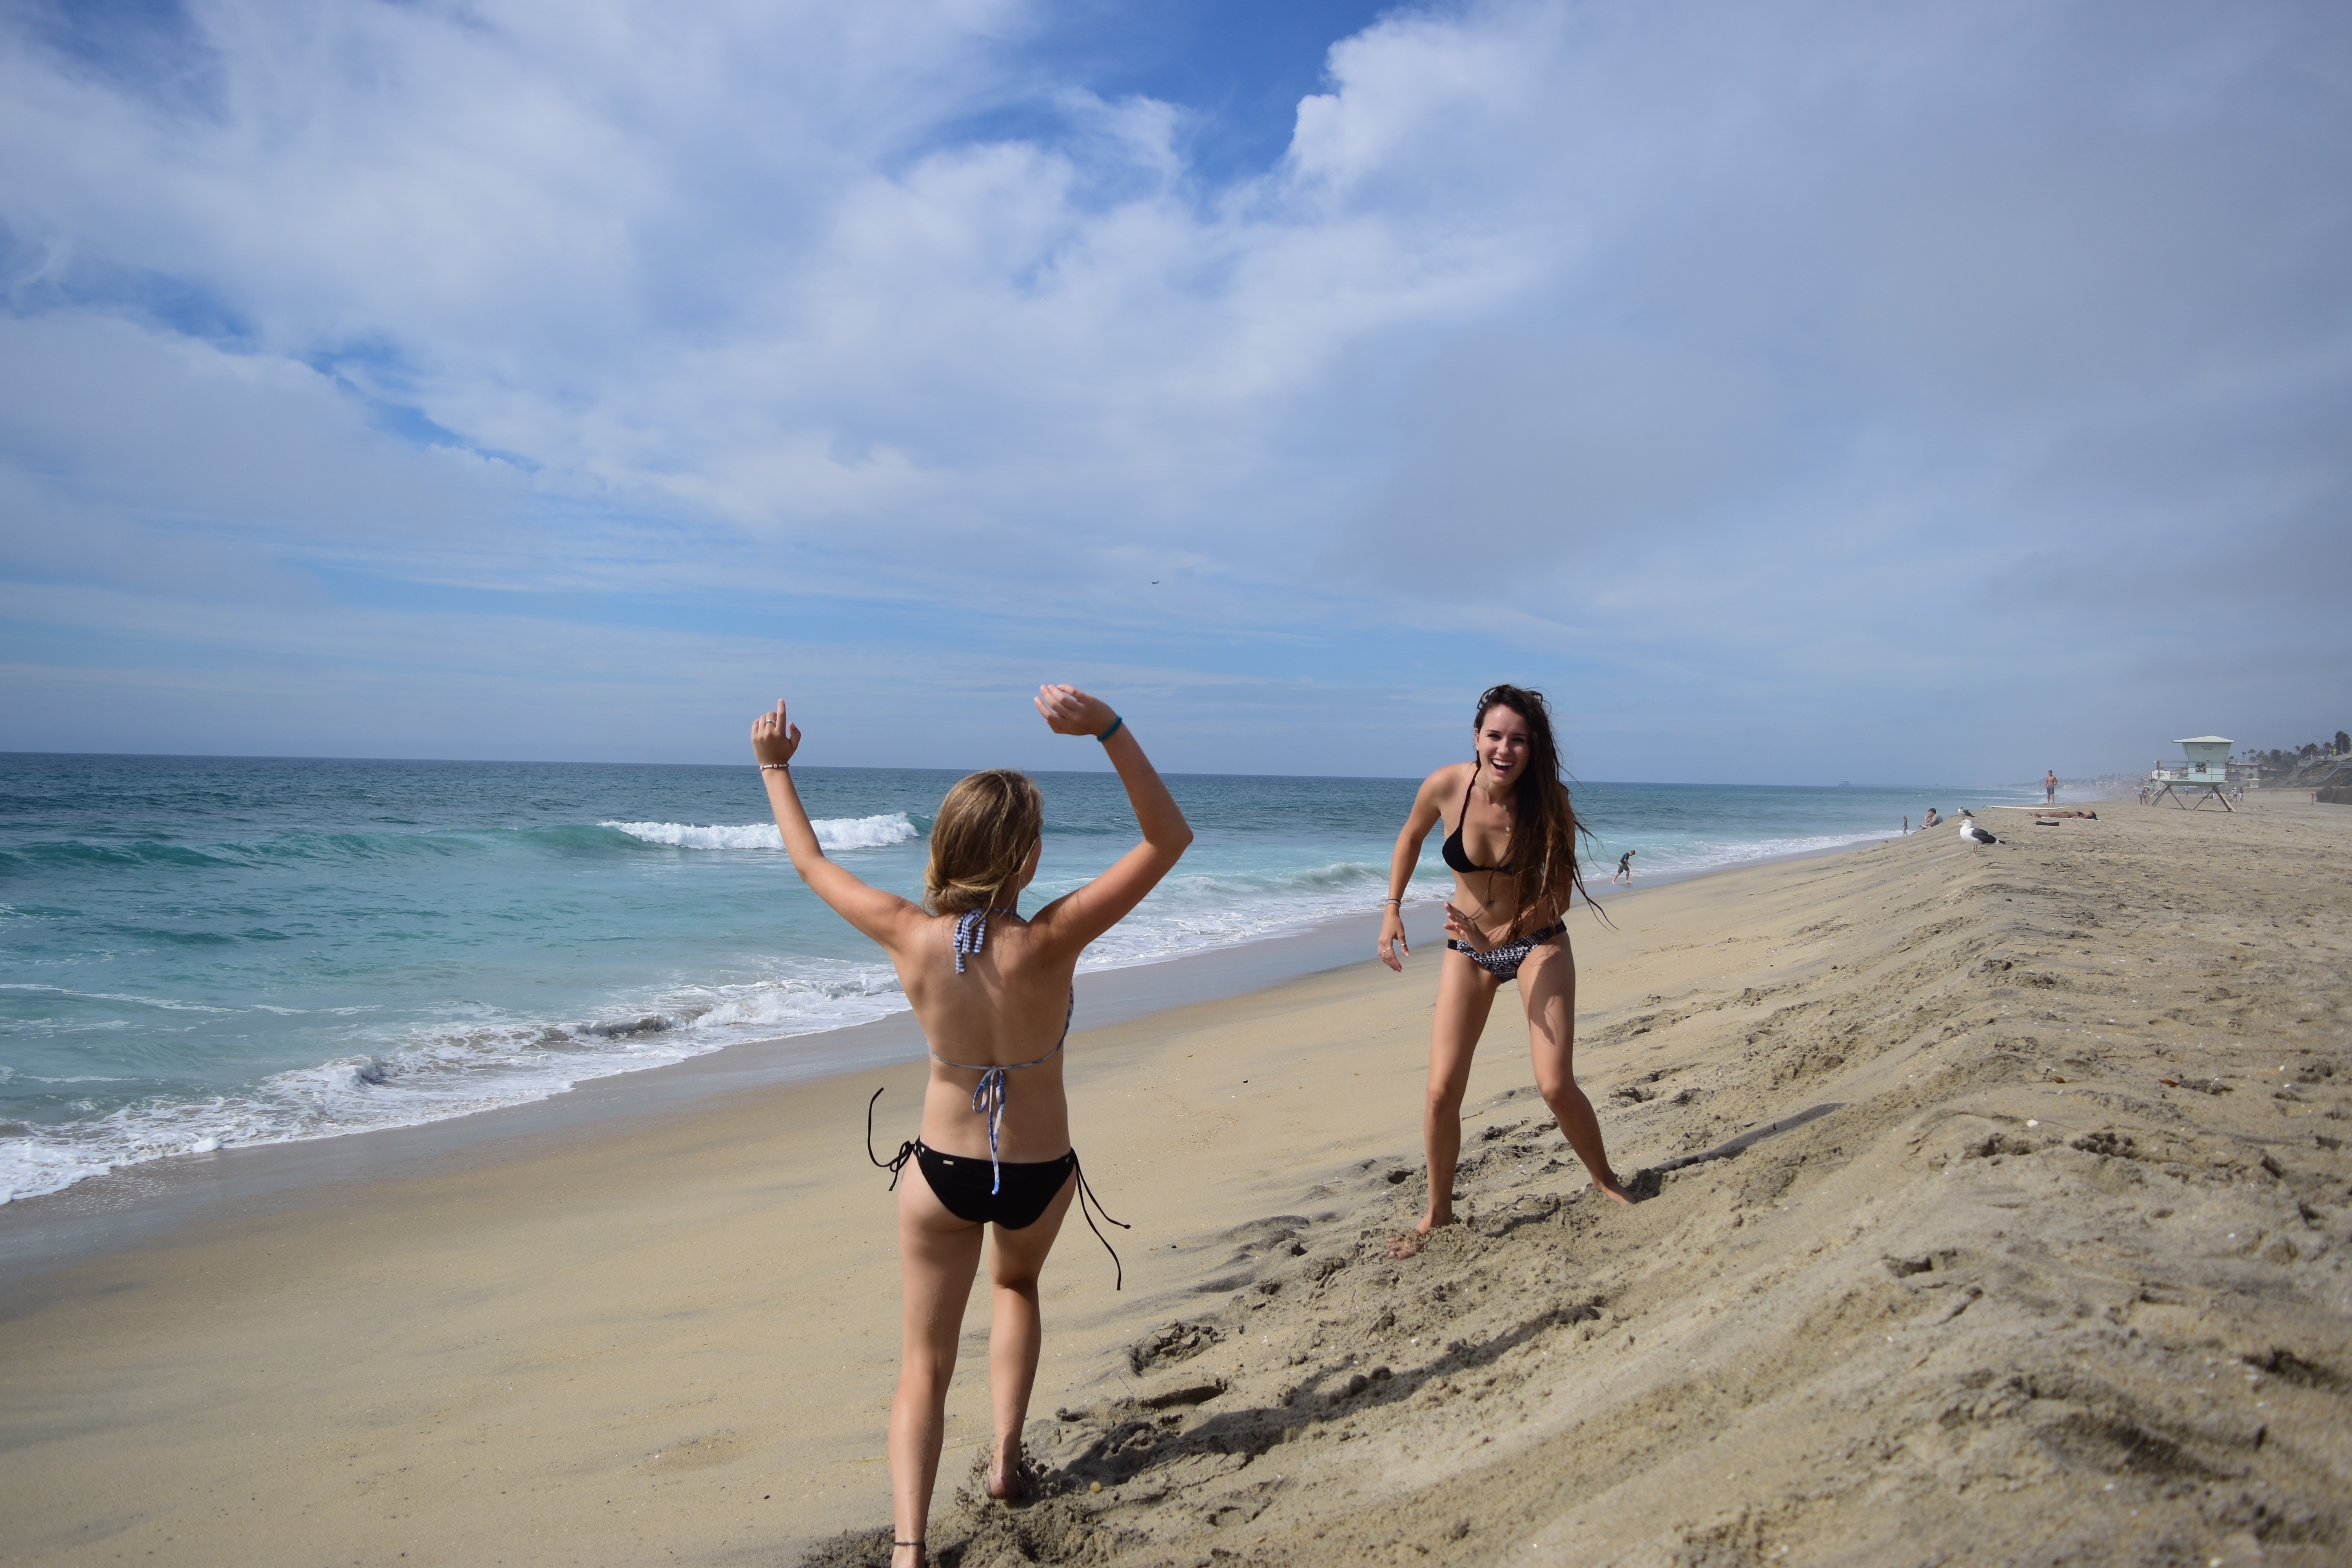
beach, sea, coast, sand, ocean, shore, wave, vacation, bay, body of water, cape